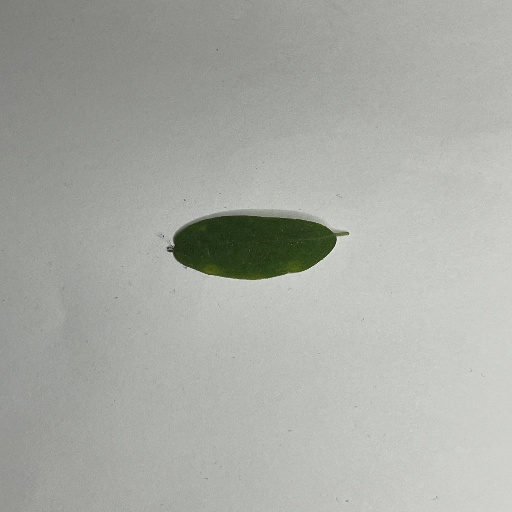
Species: Sojina
Leaf condition: Bacterial Spot